Torquay Football Club

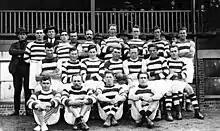
A Torquay team in 1920

The area between Torquay and Anglesea was served by the Freshwater Creek Football Club until 1952. The original "Torquay Football Club" was formed after World War I, and its first colours were blue and white. The club was disbanded during World War II. In 1952, Geo McCartney founded a junior Torquay FC team, while a senior squad was reformed in 1953. The first games were played on the Laurie Dean oval at the camping ground. The first competition the club played in was the "Jarman Cup", coached by Joel Witherton.